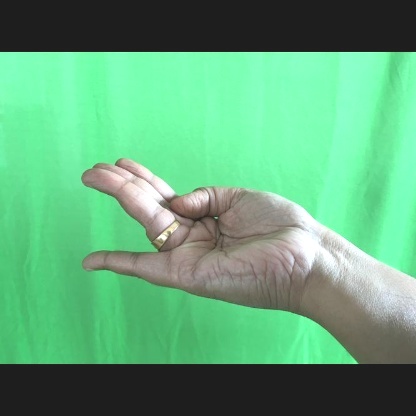
Mudra: Chaturam